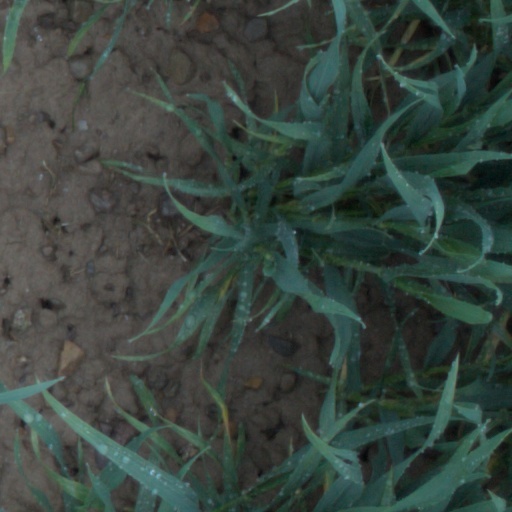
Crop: wheat